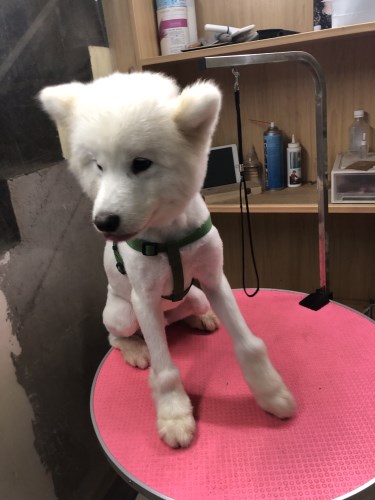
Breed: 2192-n000088-Samoyed